The Aftermath (2019 film)

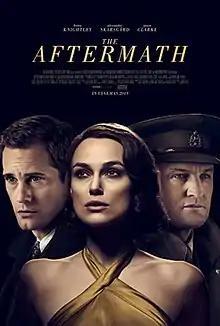
Theatrical release poster

The Aftermath is a 2019 drama film directed by James Kent and written by Joe Shrapnel and Anna Waterhouse, based on the 2014 novel of the same name by Rhidian Brook. It stars Keira Knightley, Alexander Skarsgård and Jason Clarke. The film had its world premiere at the Glasgow Film Festival on 26 February 2019. It was released in the United States on 15 March 2019, by Fox Searchlight Pictures. It is the last Fox Searchlight Pictures film to be released before the acquisition of 21st Century Fox by Disney.